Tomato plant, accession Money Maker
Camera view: tilt-top (135 deg); turntable rotation: 60 degrees
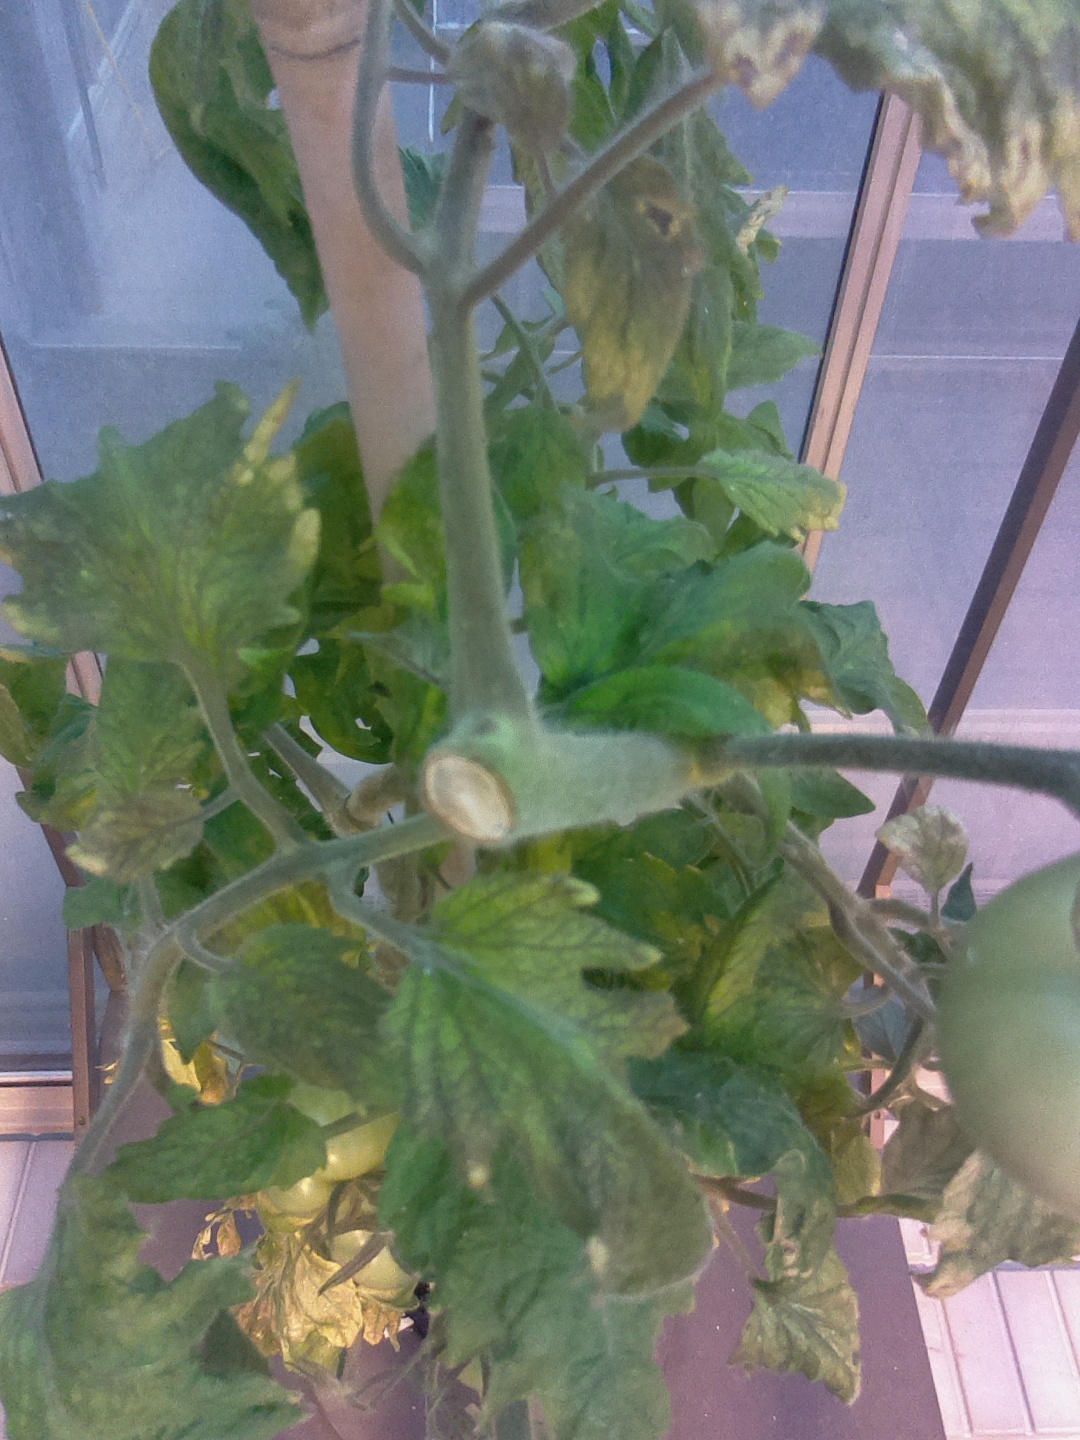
BBCH growth stage 79: 90% -100% of final fruit size